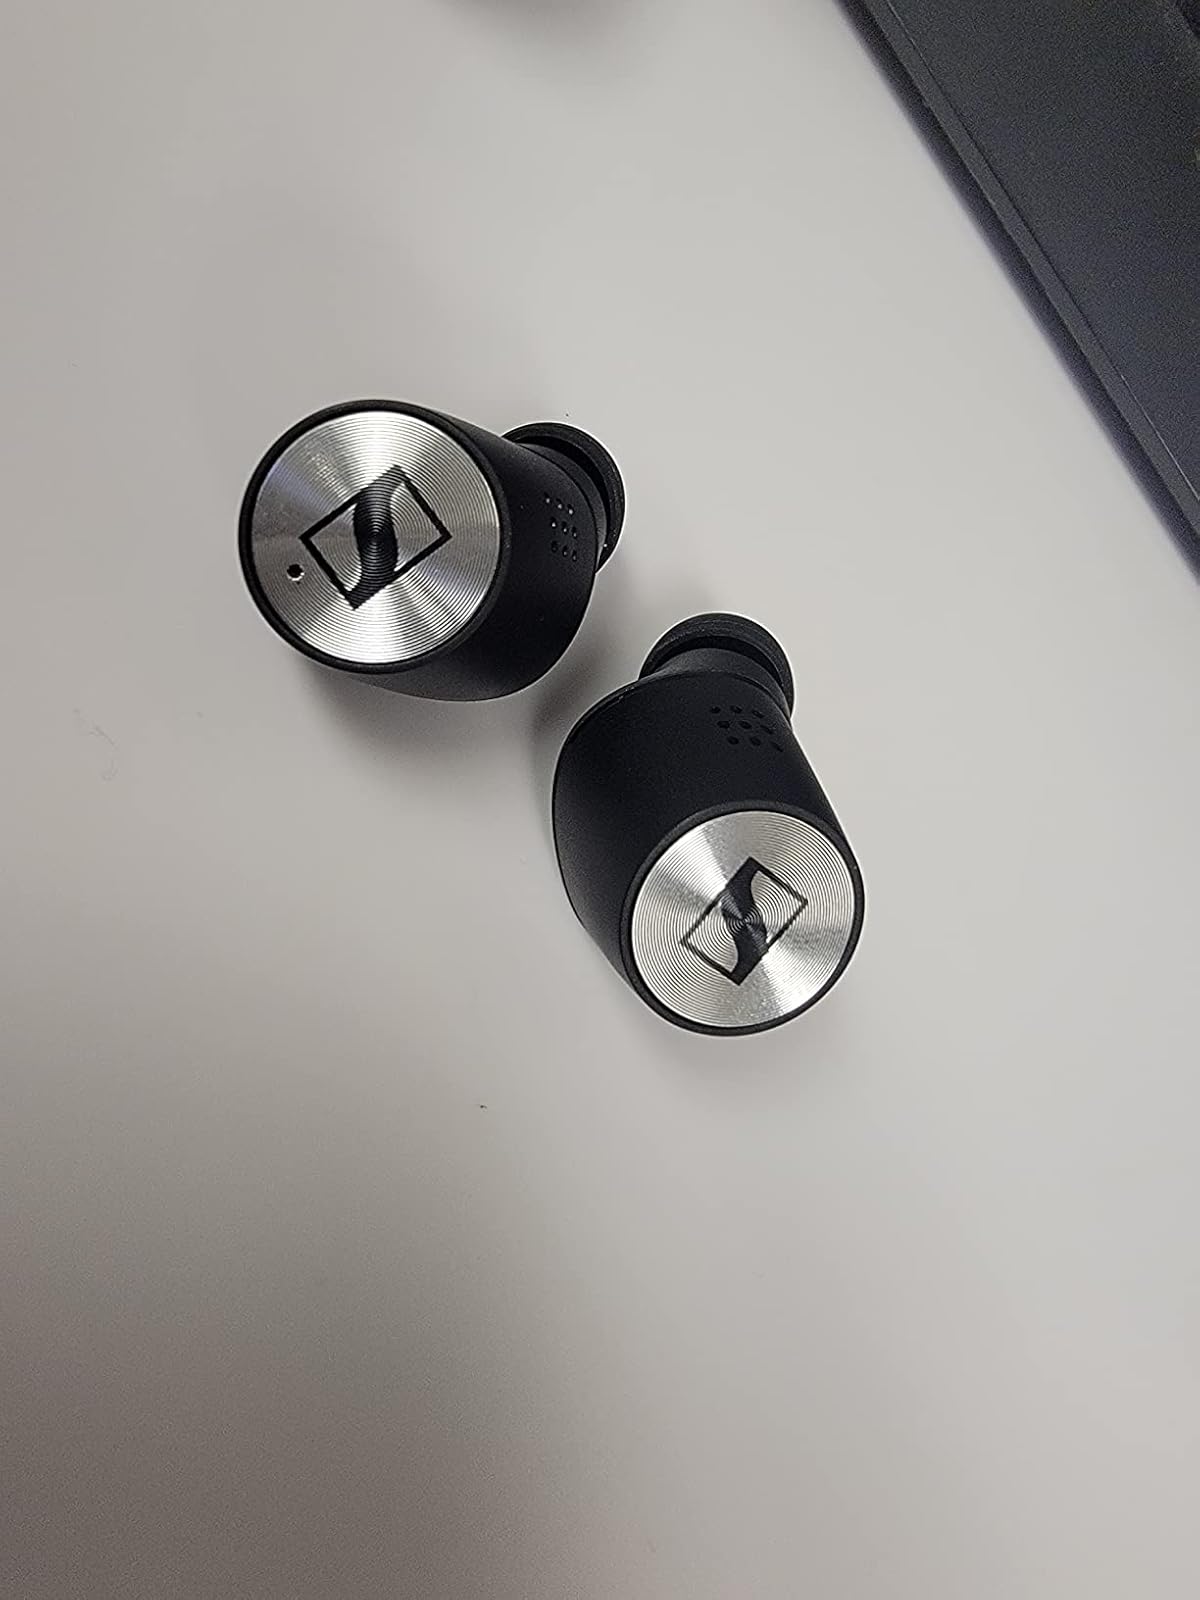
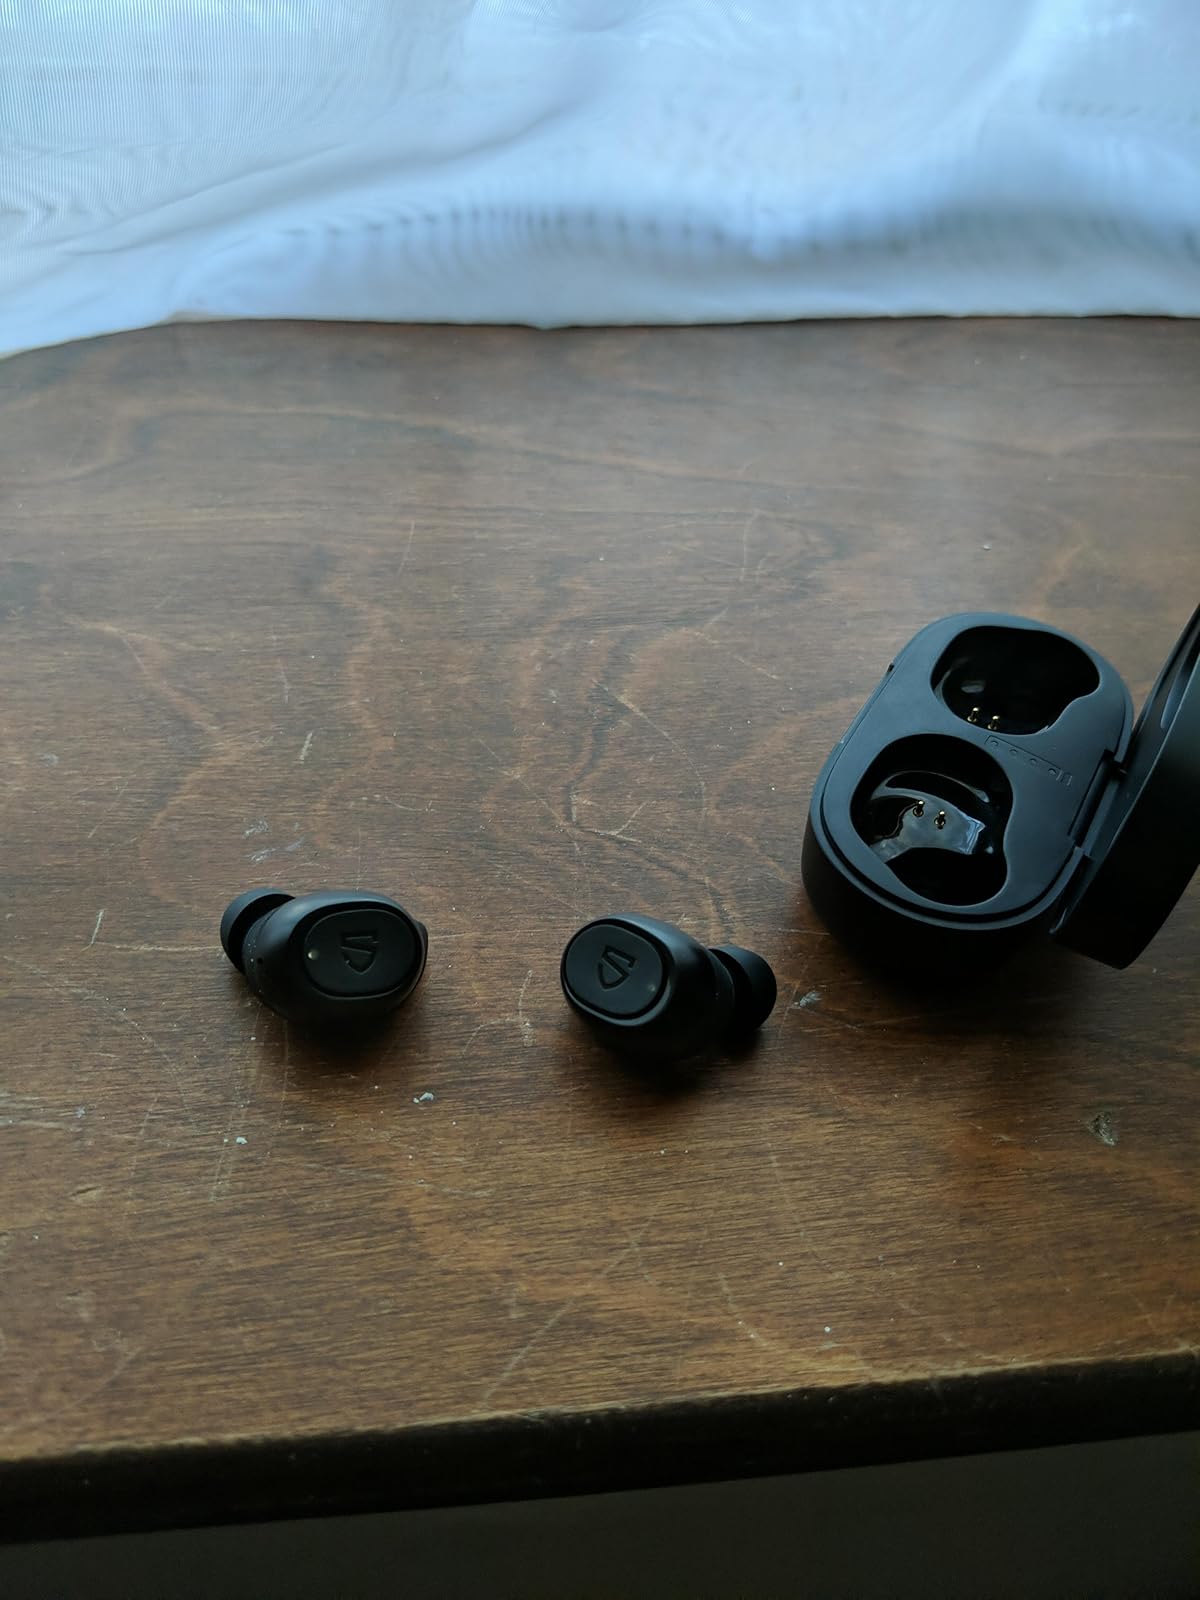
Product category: earbuds
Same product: no